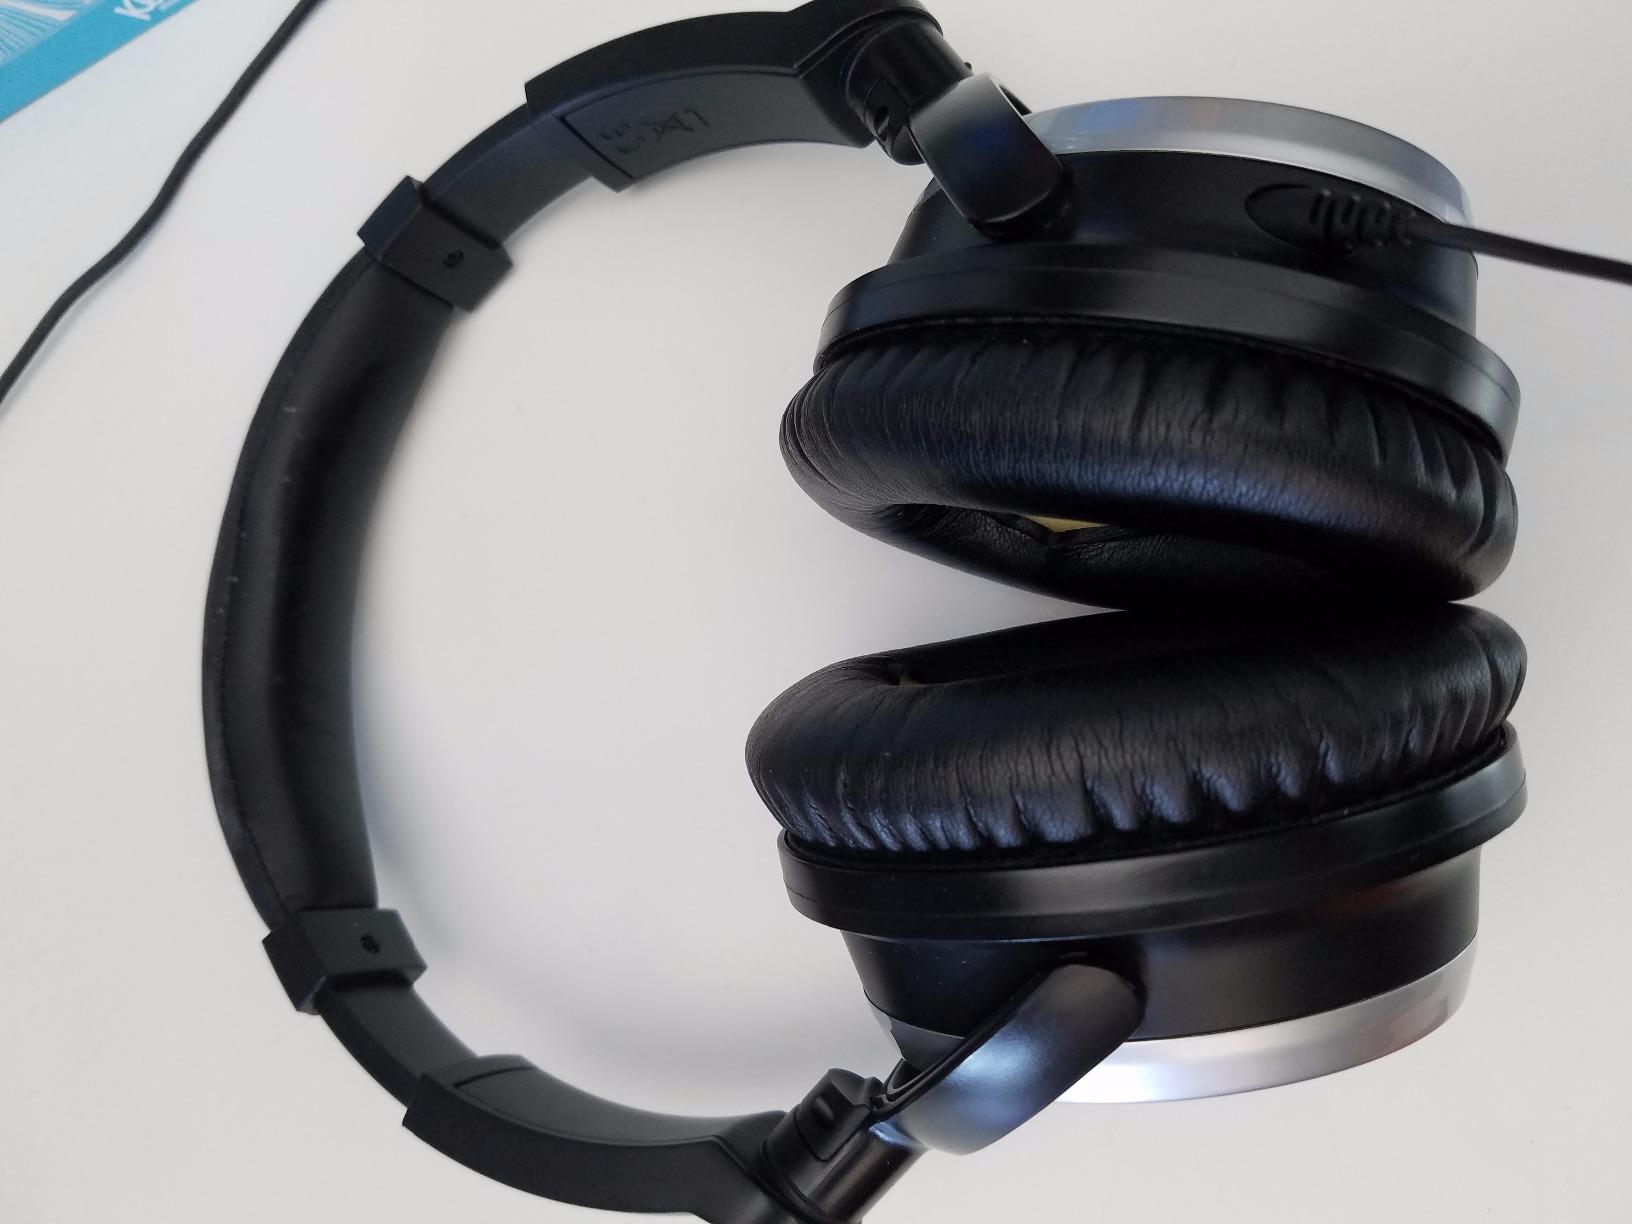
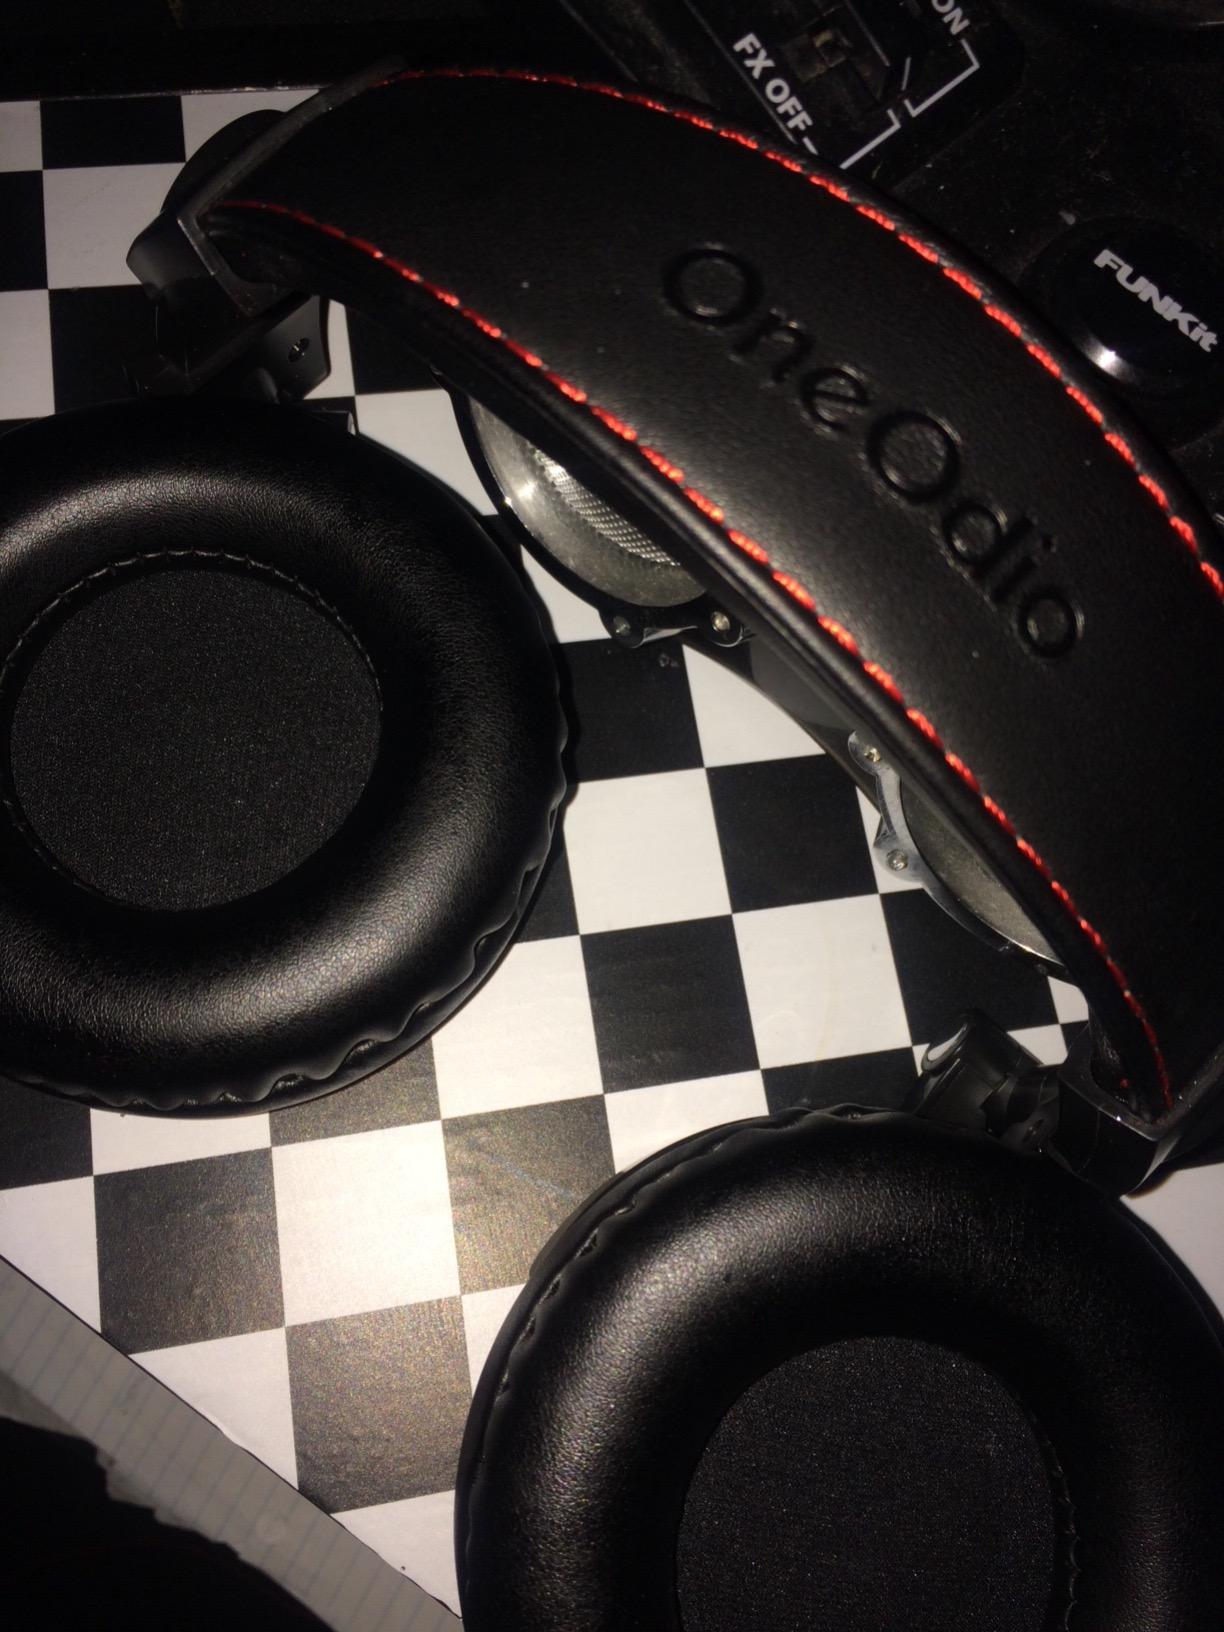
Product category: headphones
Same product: no